Castle Bottom NNR

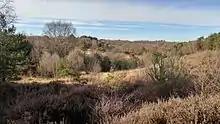
Castle bottom Nature reserve in February 2017

The nature reserve is situated south-west of Yateley and is on the north-west border of Blackbushe Airport. The reserve is a small lowland site of around , containing two valley mires, with heathland and woodland habitats. Each of the valley mires has an acidic stream running through them.